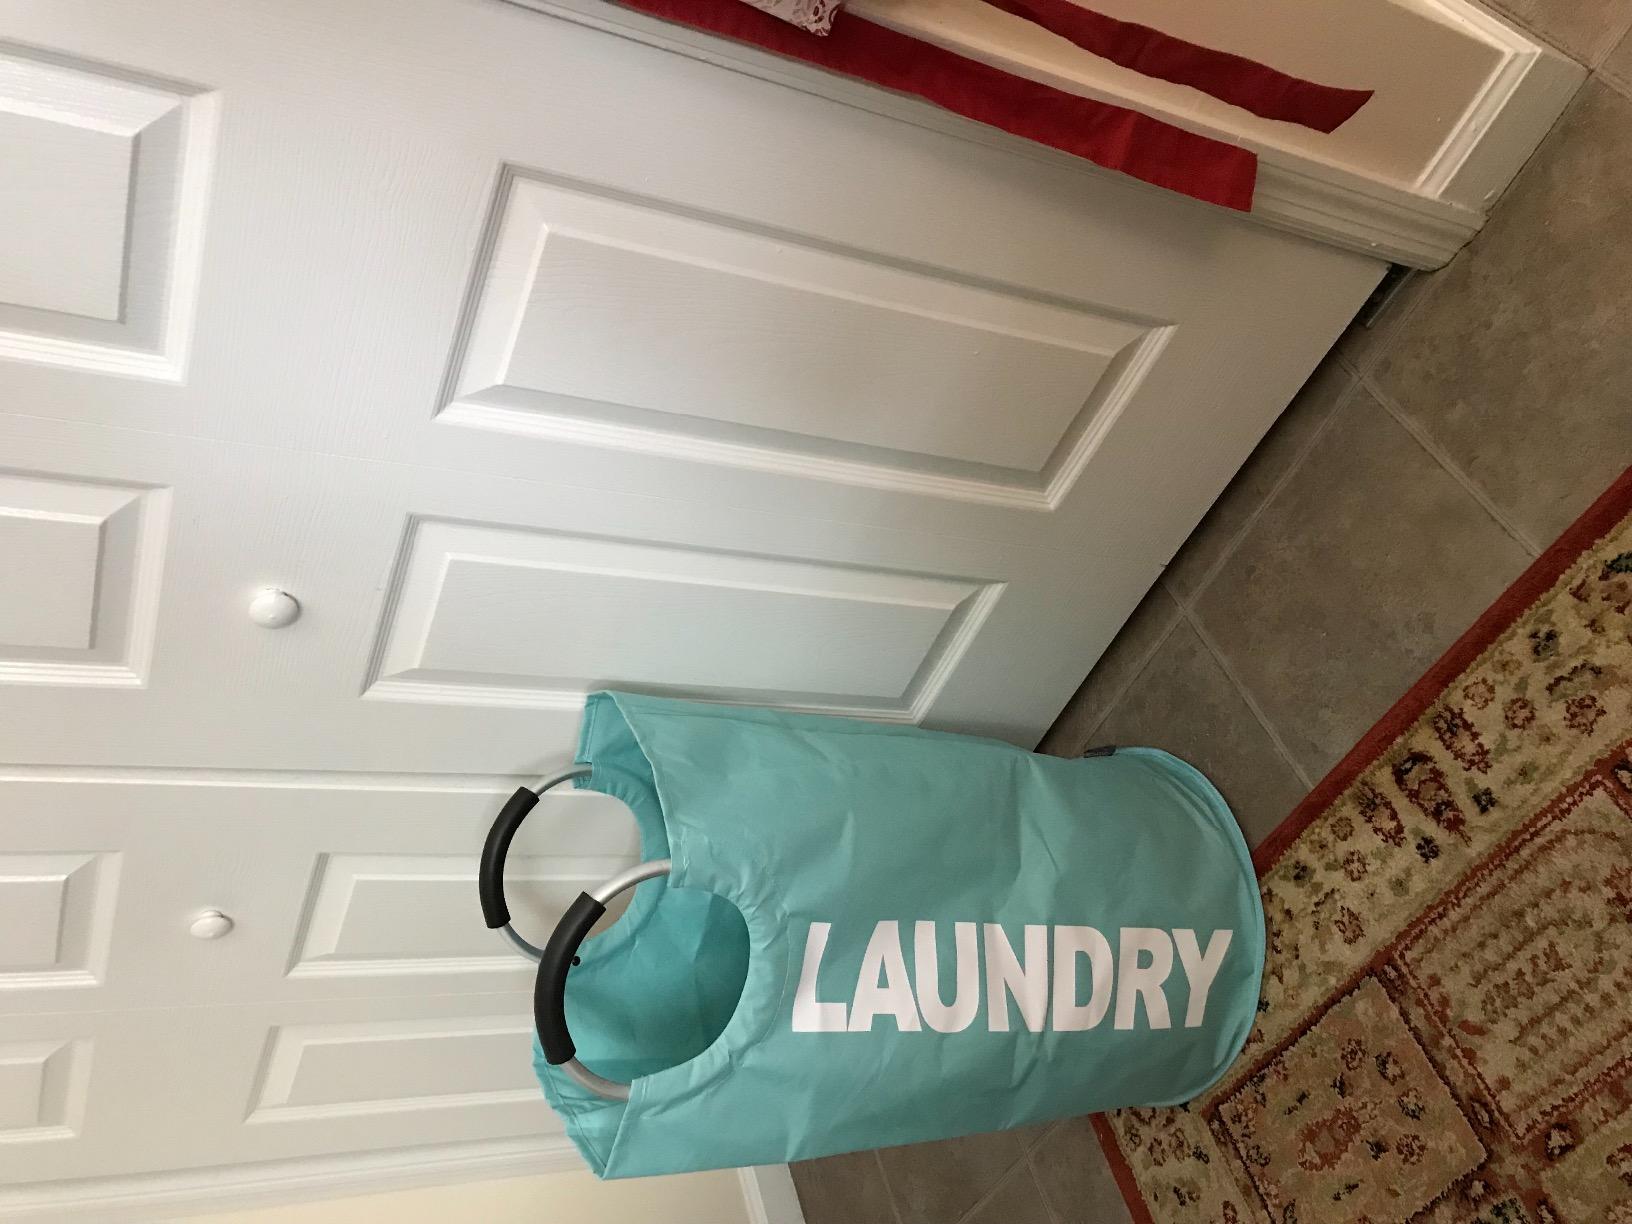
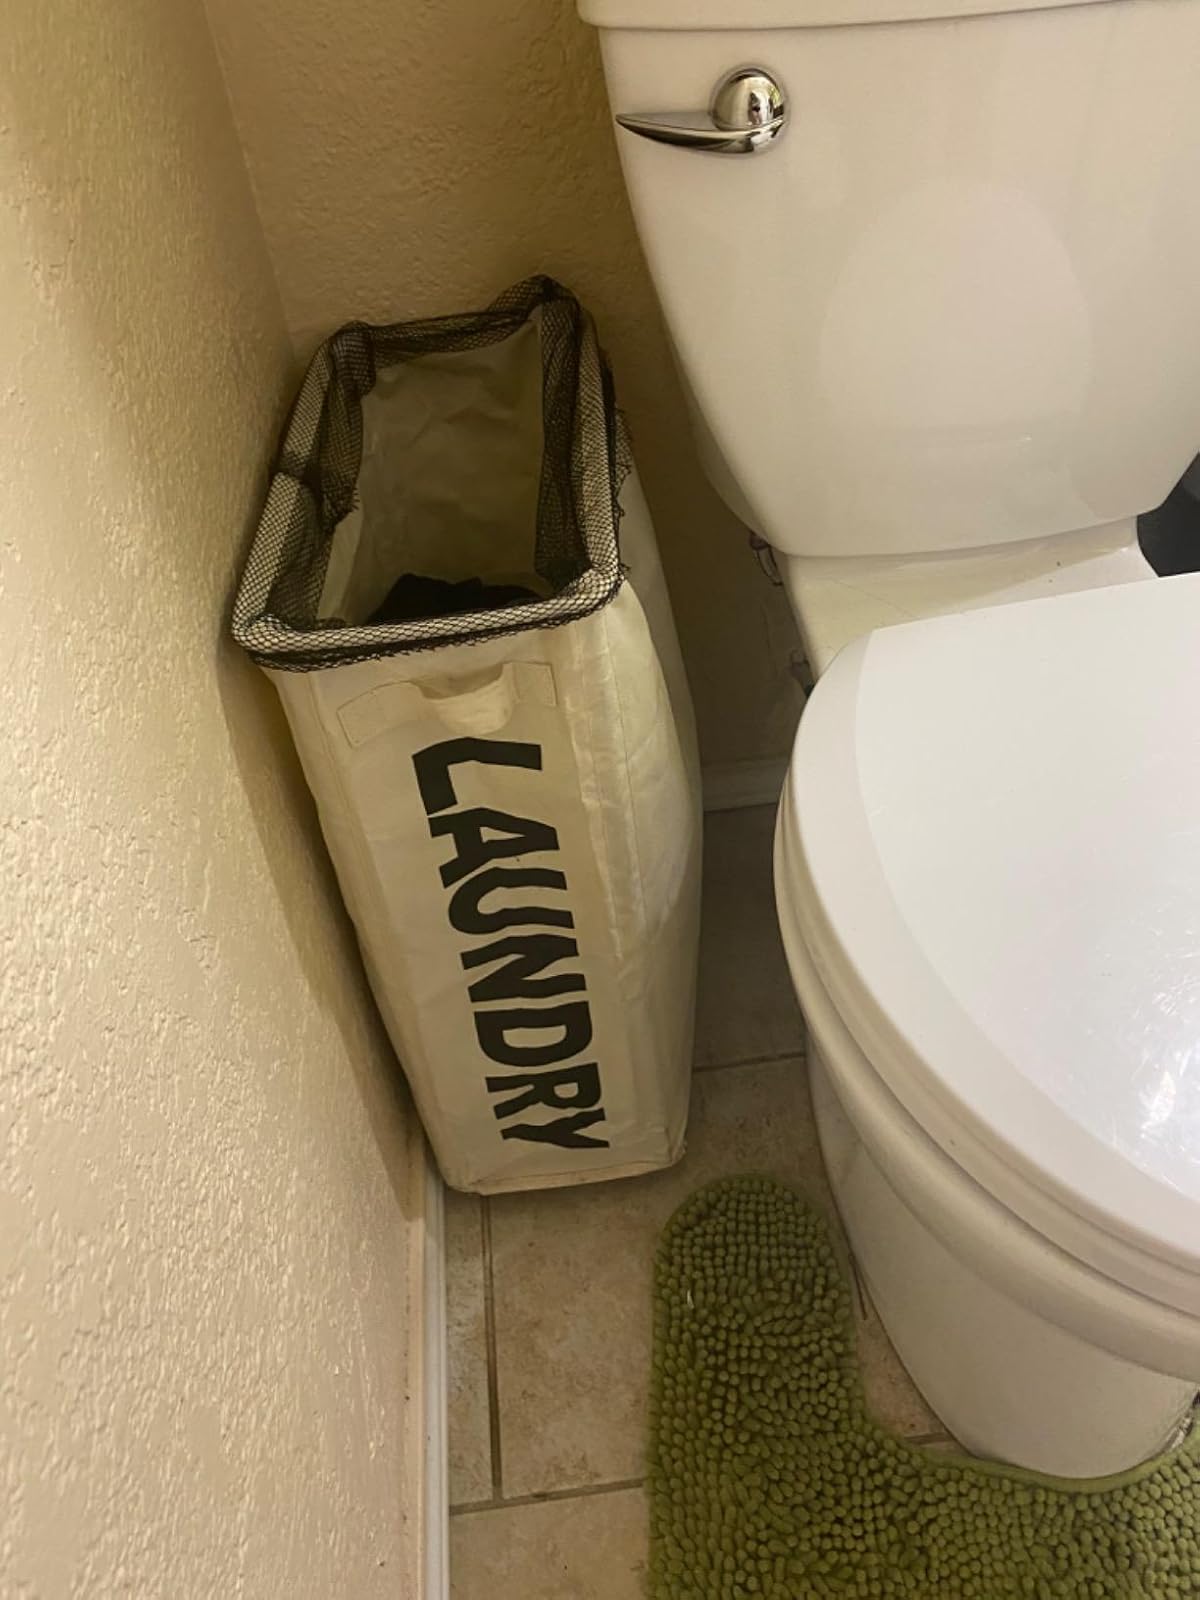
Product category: items_hamper
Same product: no